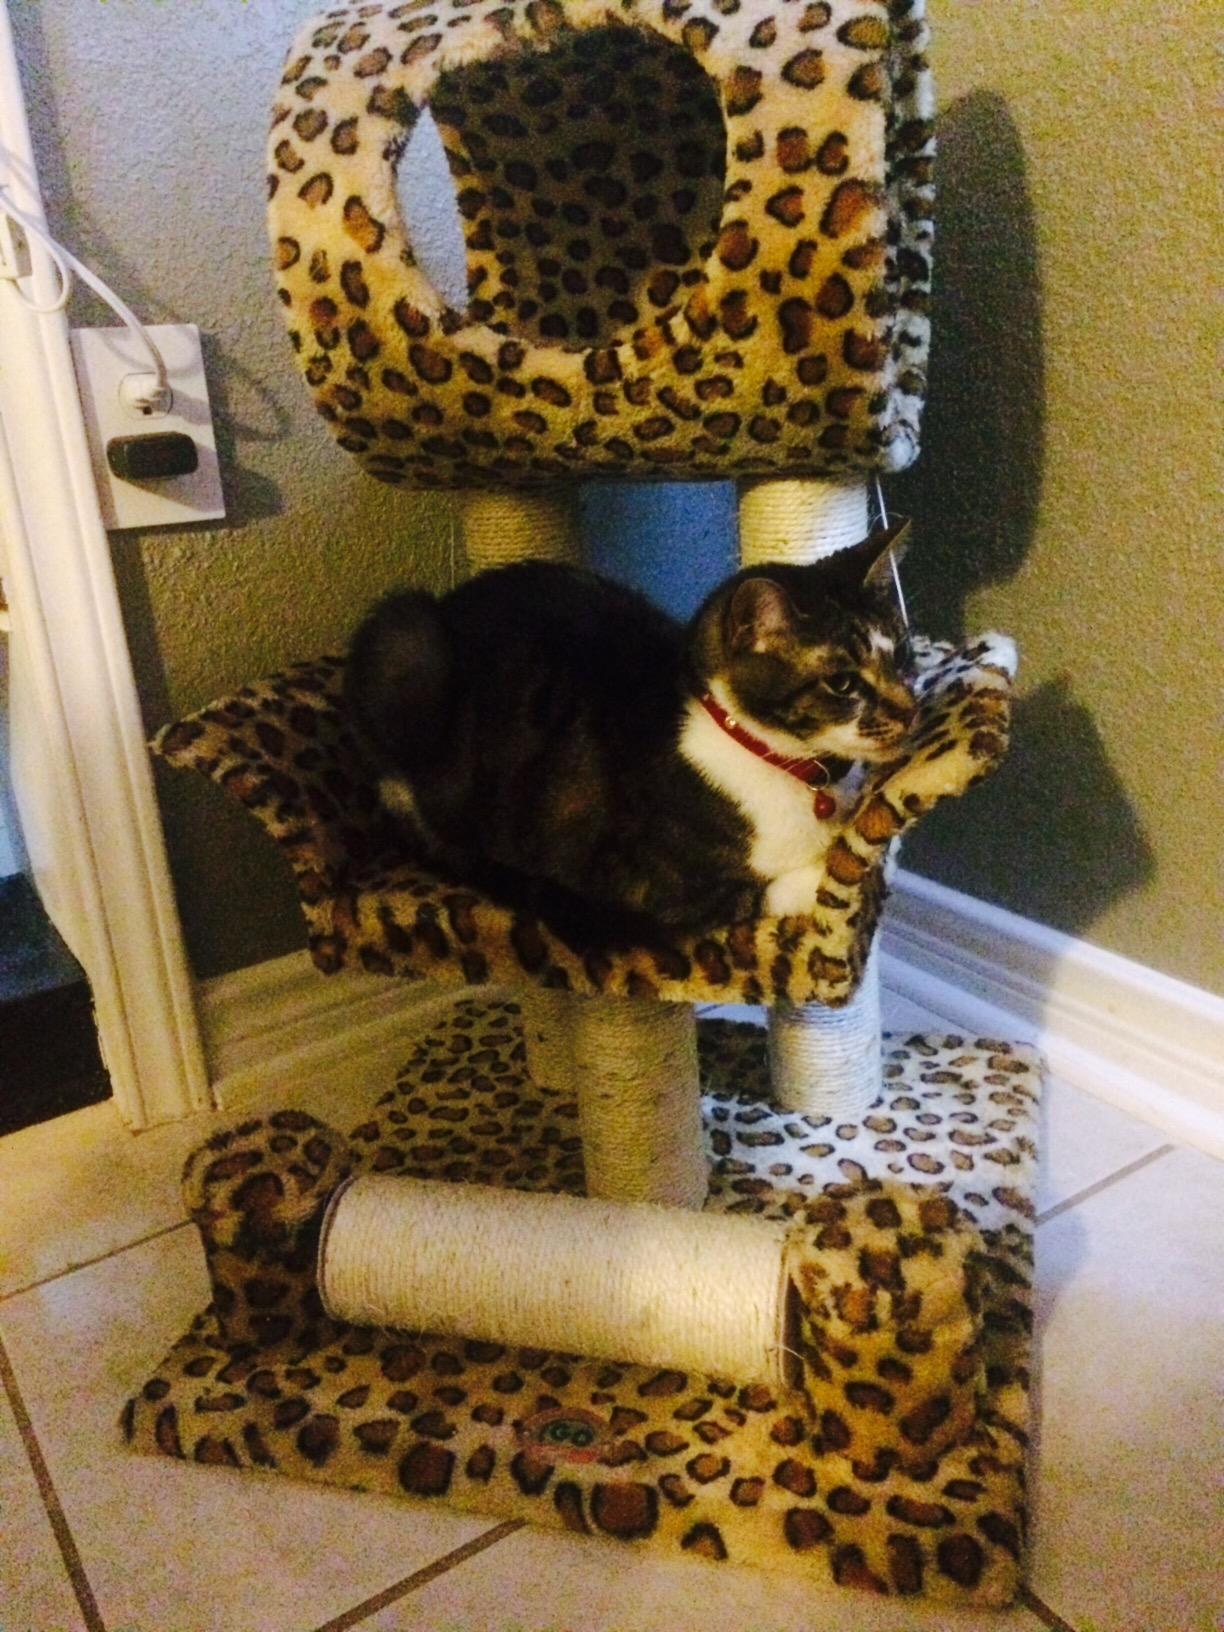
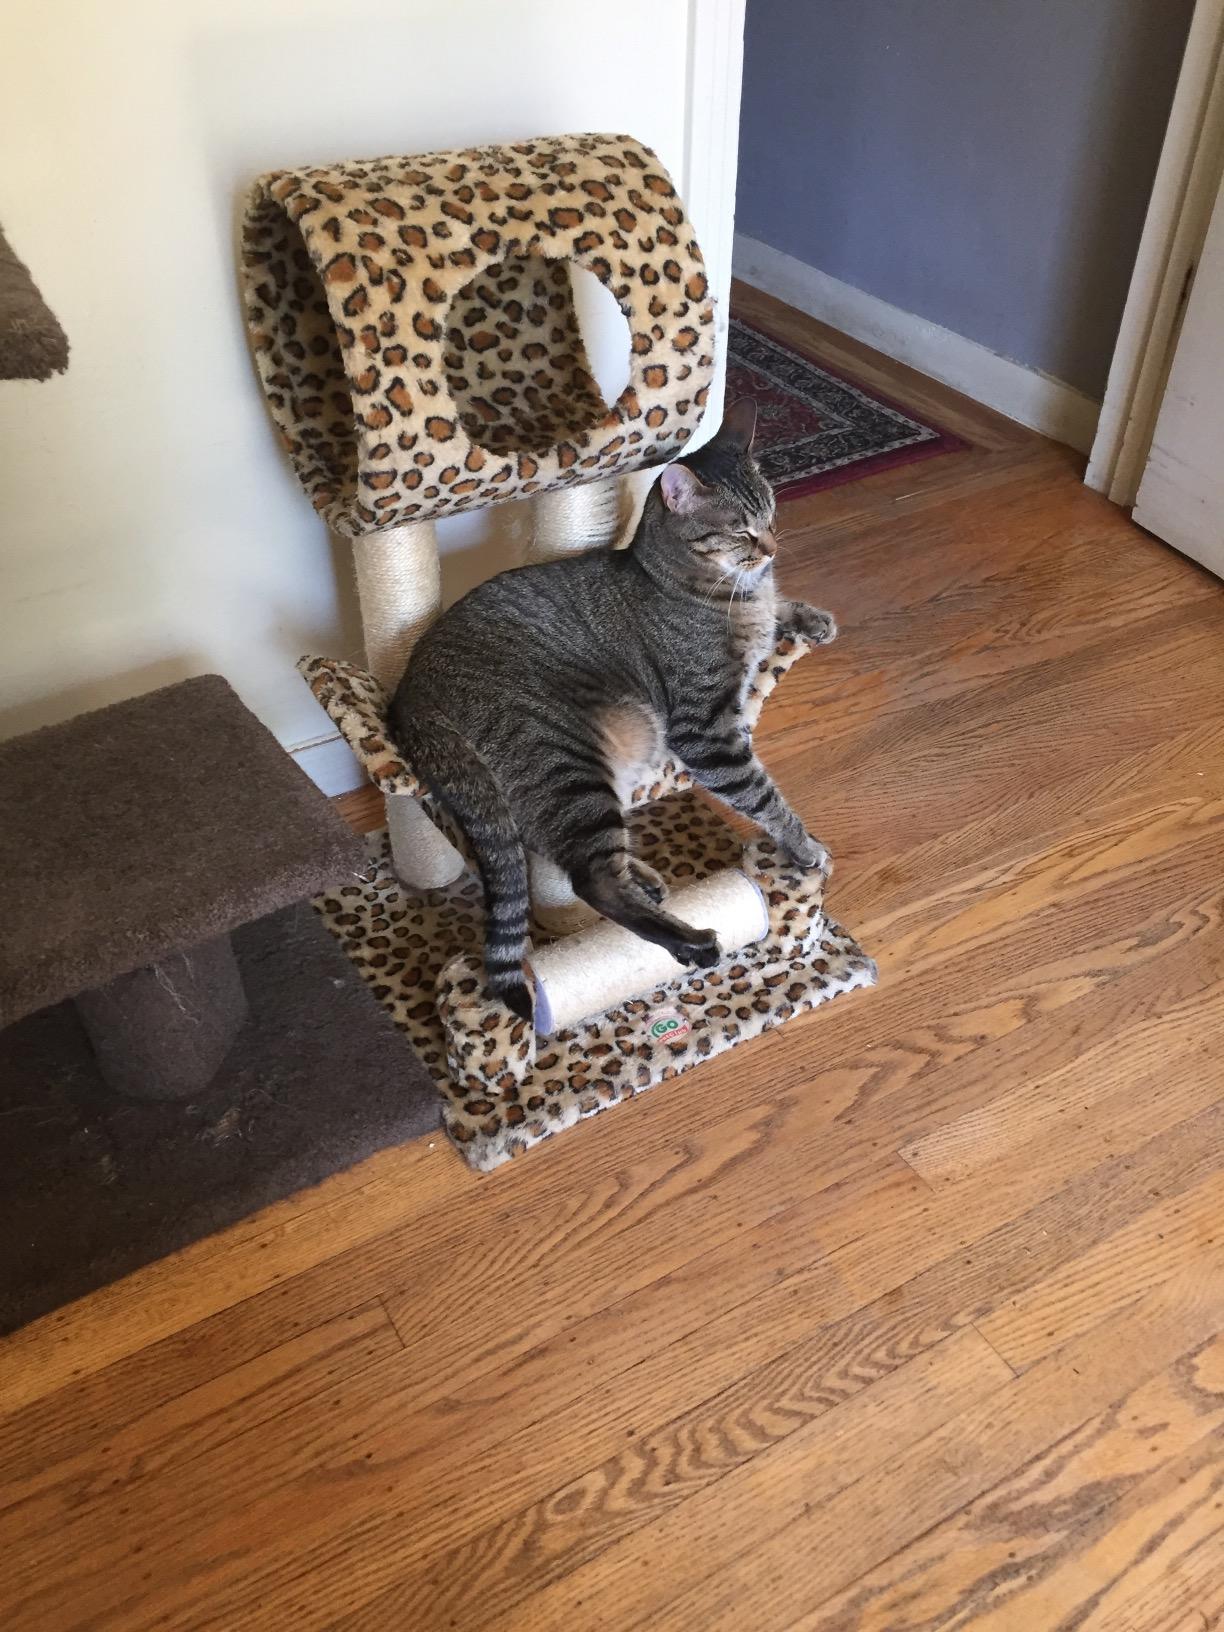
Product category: items_cat tree
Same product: yes